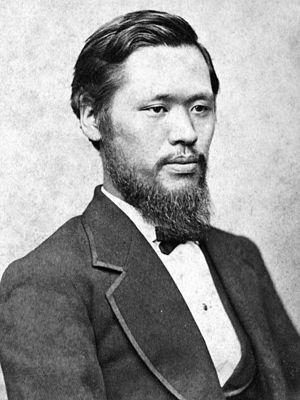
Le Vicomte Mori Arinori est un homme d'état de l'ère Meiji, un diplomate et le fondateur du système éducatif moderne du Japon. Il est par ailleurs le grand-père de l'universitaire Mori Arimasa.